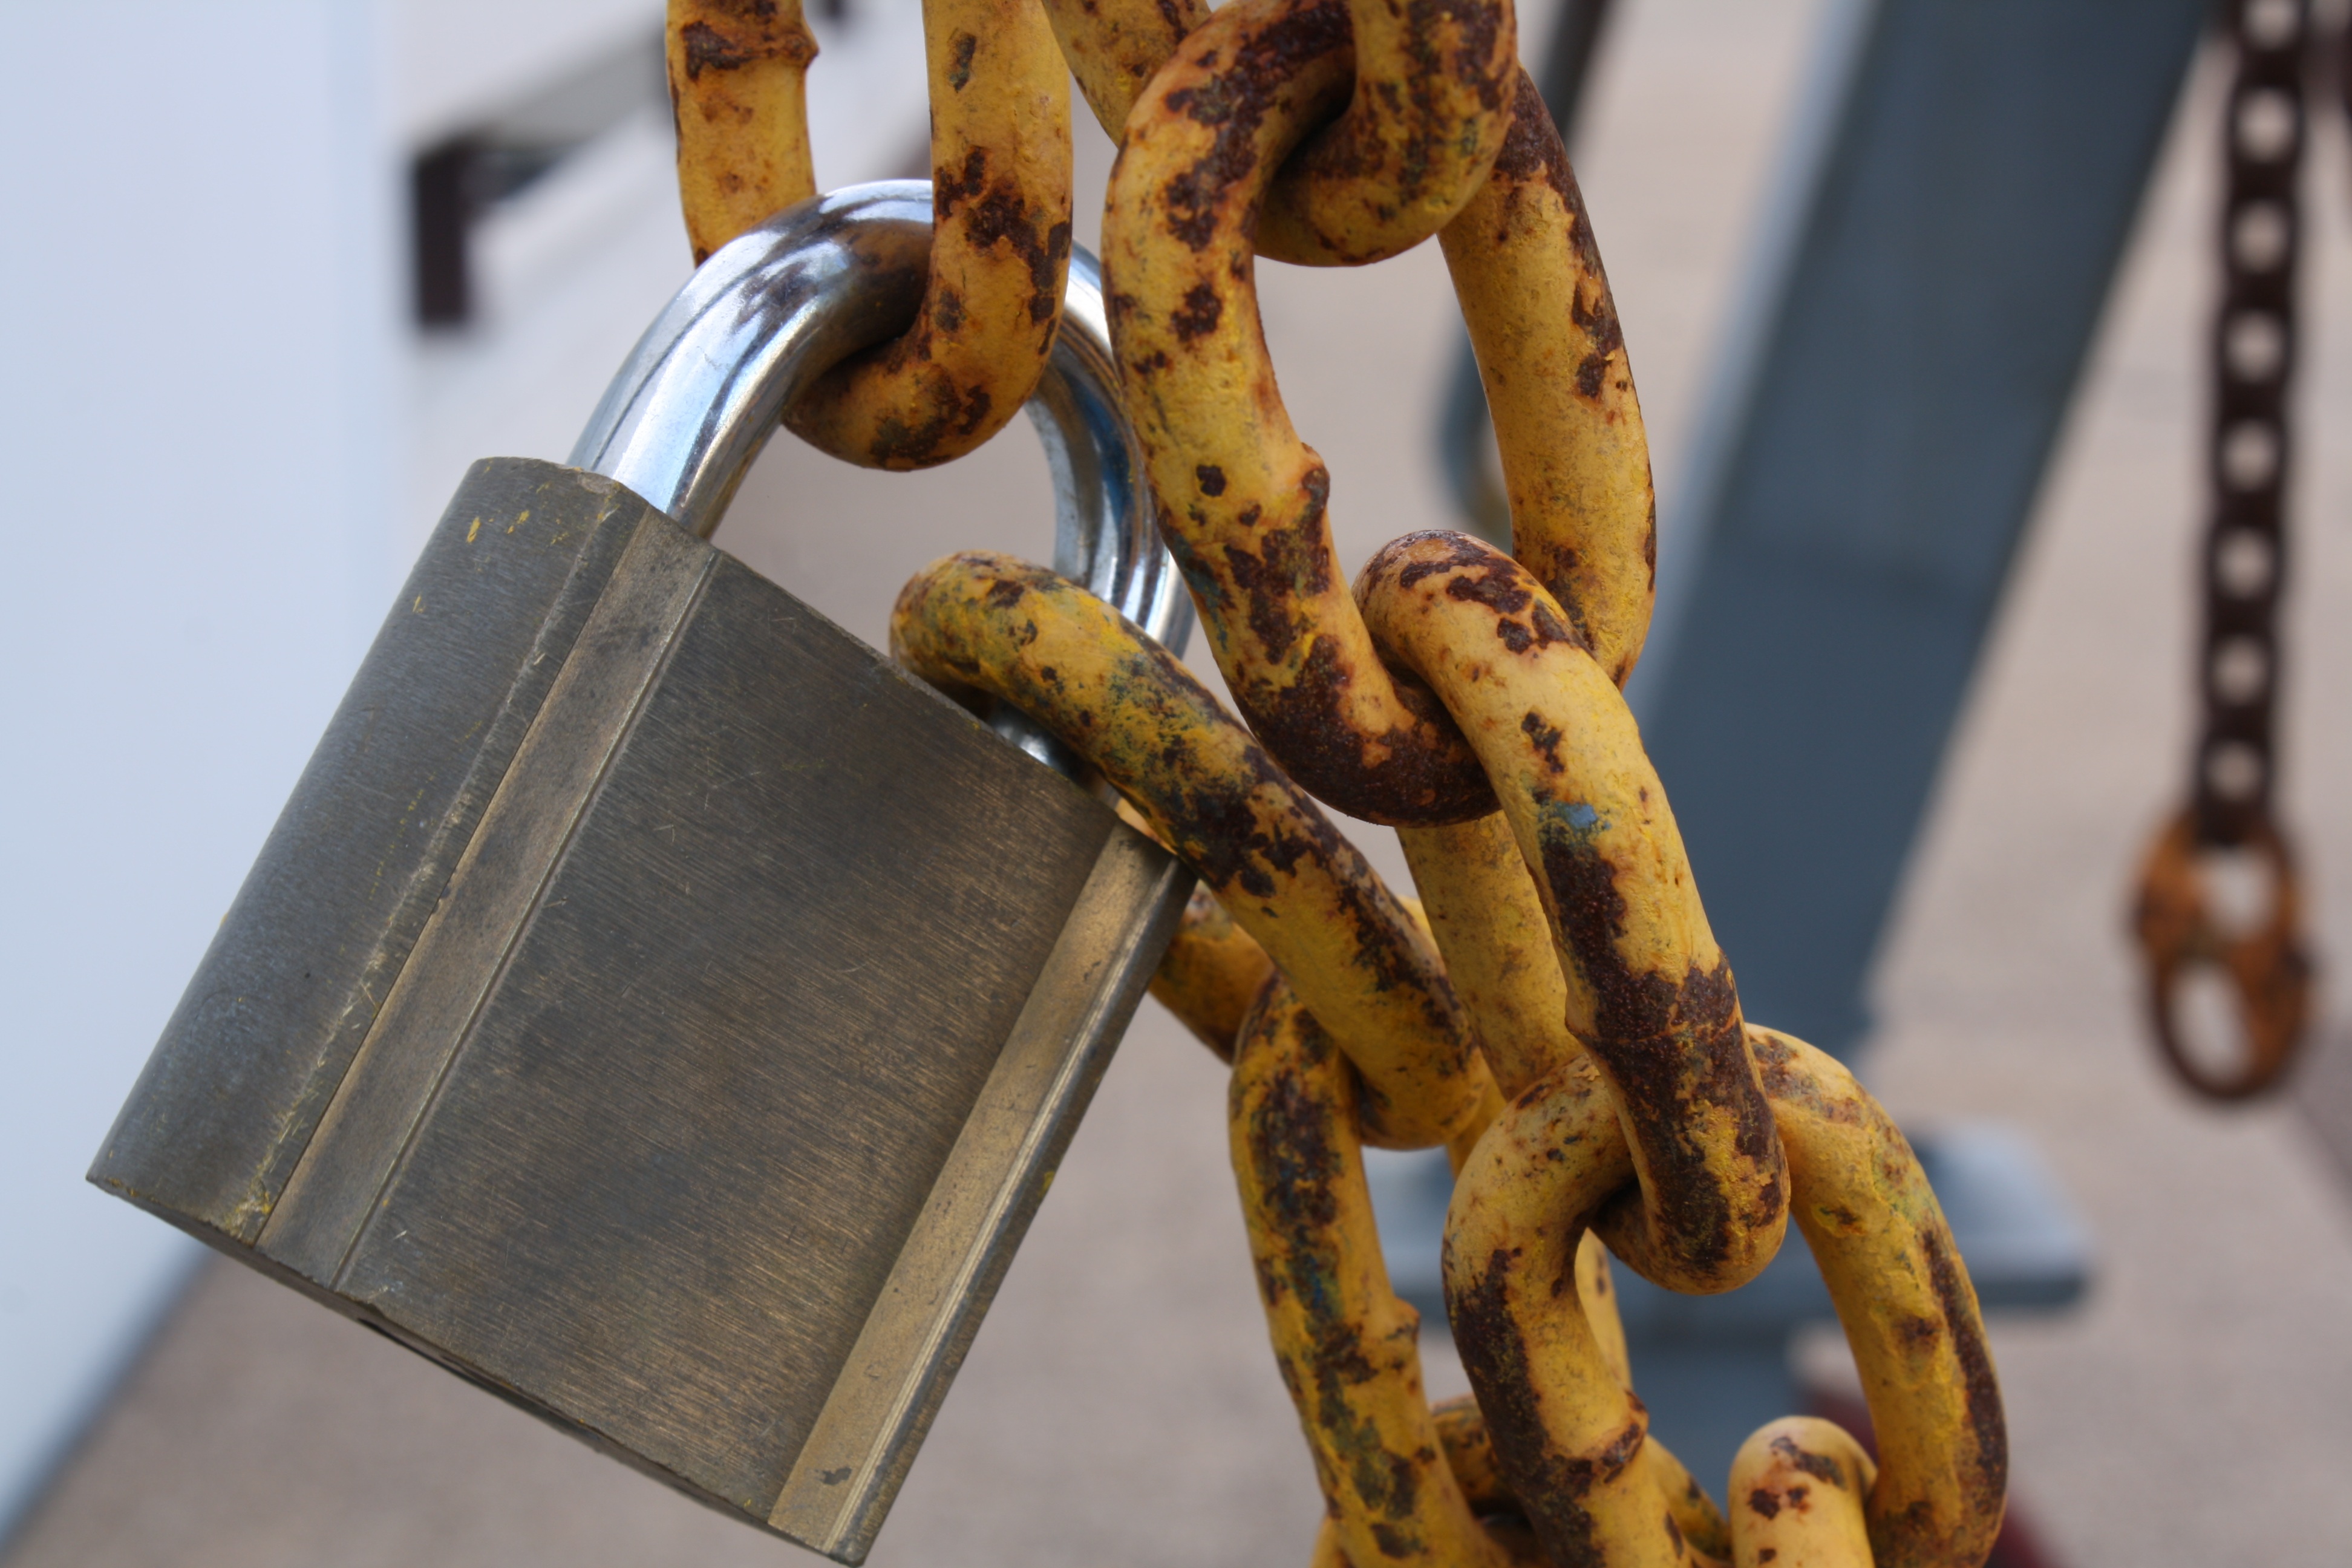
chain, statue, padlock, sculpture, art, lock, carving